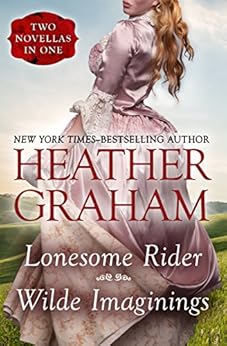
Lonesome Rider and Wilde Imaginings: Two Novellas in One
Category: Buy a Kindle
About the Author Heather Graham (b. 1953) is a bestselling author of more than 150 romance, suspense, and historical novels that have sold seventy-five million copies worldwide. Raised in Florida, Graham went to college for theater arts, and spent several years acting, singing, and bartending before she devoted herself to writing. Her first novel, When Next We Love , was published in 1982. Although she became famous as an author of romance novels, Graham has since branched out into supernatural horror, historical fiction, and suspense, with titles such as Tall, Dark, and Deadly (1999), Long, Lean, and Lethal (2000), and Dying to Have Her (2001). In 2003 the Romance Writers of America, whose Florida chapter Graham founded, granted her a lifetime achievement award. She lives, writes, and scuba dives in Florida with her husband and five children.
Features: Two novellas of love, secrets, and heart-stopping adventure from bestselling author Heather Graham | In “Lonesome Rider,” born to a Sioux mother and a white father, Blade McKenna grew up between two opposing worlds, never wholly belonging to either. The Civil War brought him yet more sorrow and loss. Now Blade is a man who lives only for revenge. This violent, merciless wilderness is no place for beautiful Easterner Jessica Dylan, who is on her own mission to clear her late husband’s name. Rescuing the elegant, emerald-eyed beauty from marauding Apaches exacts a higher price than Blade is willing to pay. Unless the promise of love can ease a bitter loner’s heart . . . In “Wilde Imaginings,” Allyssa Evigan arrives in an ancient town on the English moors to claim her inheritance. She has no idea why the great-grandfather she never knew left her magnificent Fairhaven Castle—or why her mother died with words of guilt on her tongue. And who is the dark, haunting stranger who fetches her at the station on his midnight steed? Handsome, brooding Brian Wilde, who lives at a hunting lodge nearby, denies ever having seen her before. Is Allyssa losing her mind? Or is danger stalking her? Brian’s touch might fill her with fire, but Allyssa begins to fear that he is the keeper of the castle’s deadly secrets. This ebook features an illustrated biography of Heather Graham, including rare photos from the author’s personal collection.